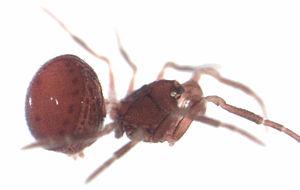
Zealanapis est un genre d'araignées aranéomorphes de la famille des Anapidae.